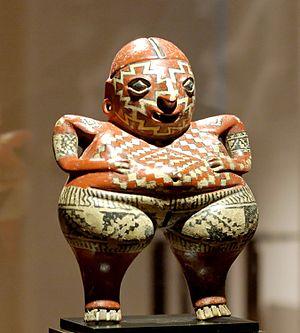
Statuette chupícuaro. Terre cuite, Mexique, VIIe-IIe siècle av. J.-C.